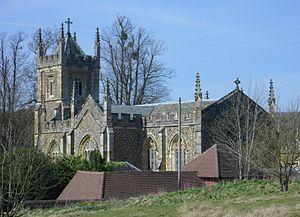
Henry Drummond est un banquier, homme politique et écrivain anglais, connu comme l'un des fondateurs de l'Église catholique-apostolique ou irvingienne, après avoir été un des soutiens du Réveil genevois et français.